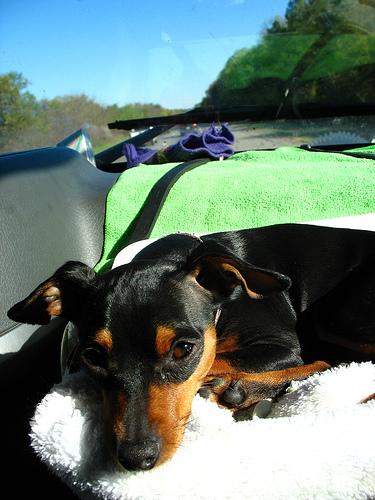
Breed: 561-n000127-miniature_pinscher